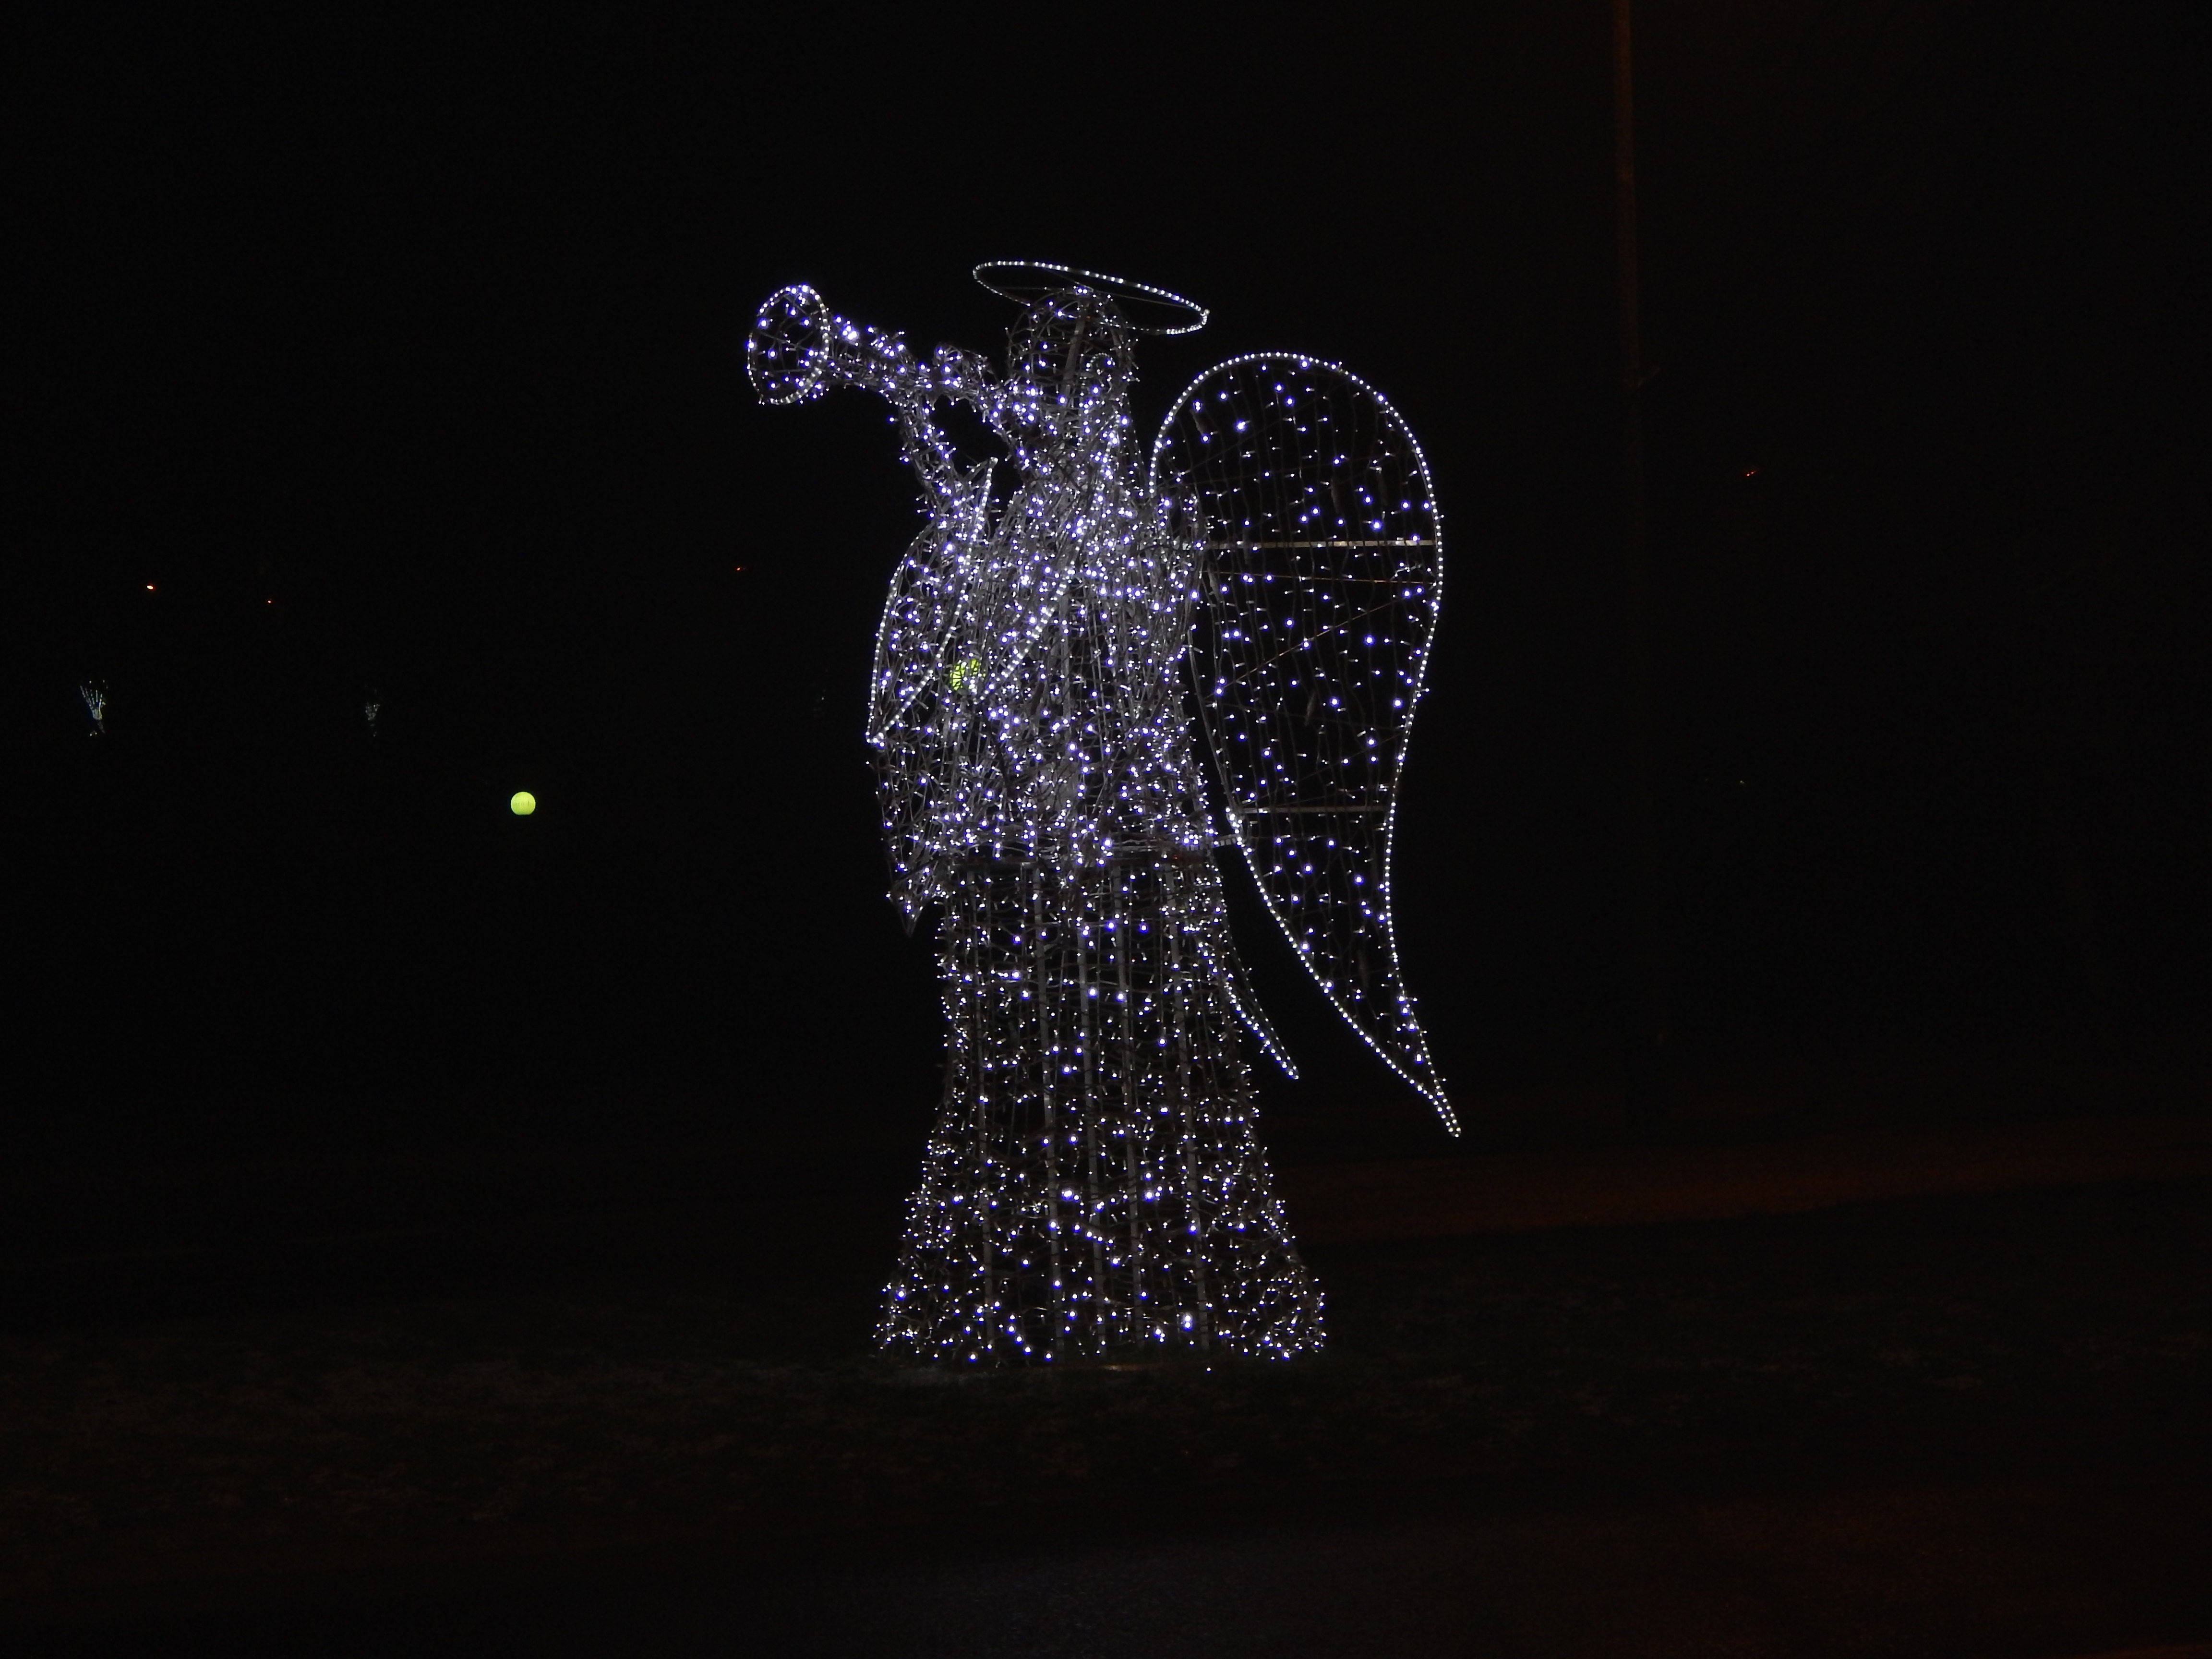
light, night, darkness, black, lighting, ornament, angel